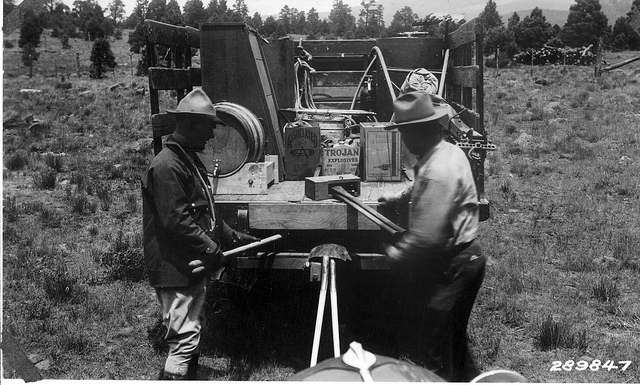
A pair of workers unloading the back of a pickup truck.

Two men loading a pick up truck with liquor.

Two men are fixing something in the back of the truck.